Section 99 of the Constitution Act, 1867

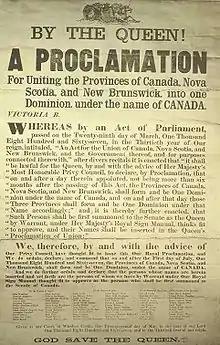
Proclamation bringing the "Constitution Act" into force, July 1, 1867

Section 99 of the "Constitution Act, 1867" is a provision of the Constitution of Canada relating to the tenure and retirement age of the provincial superior court judges in Canada.